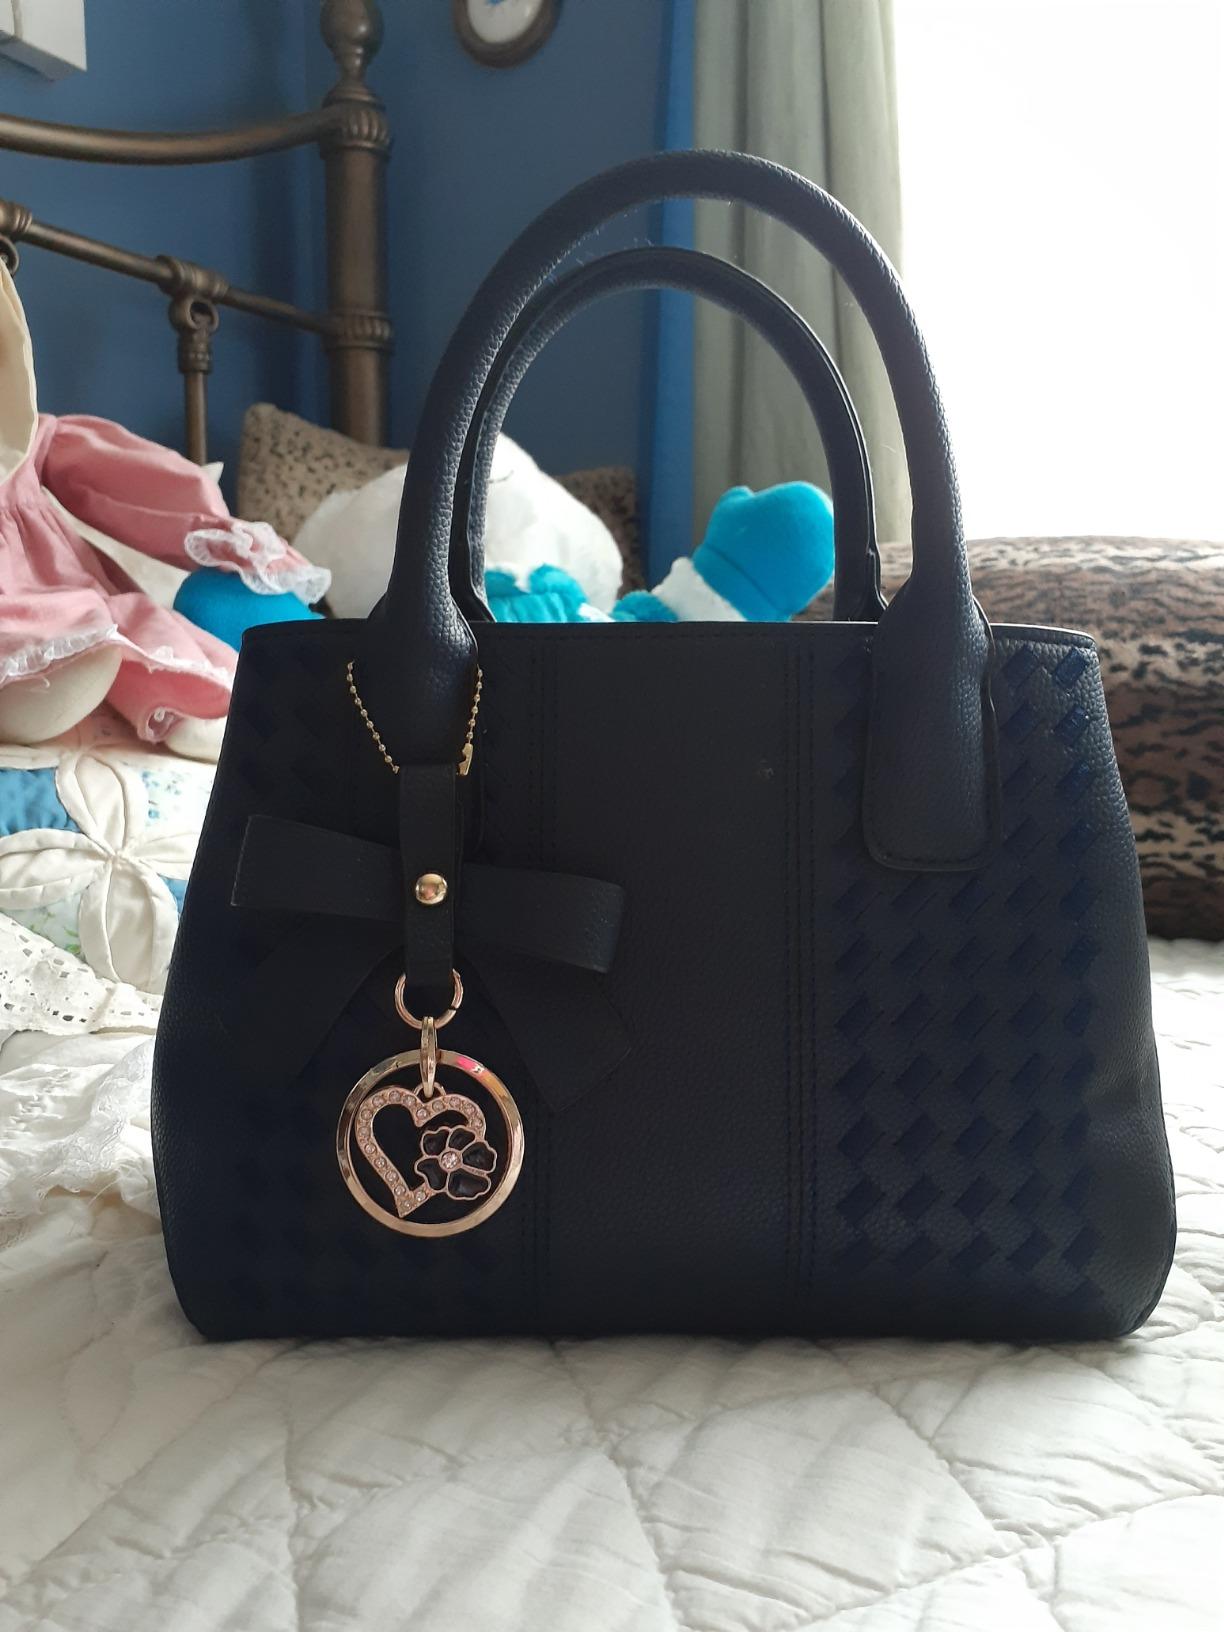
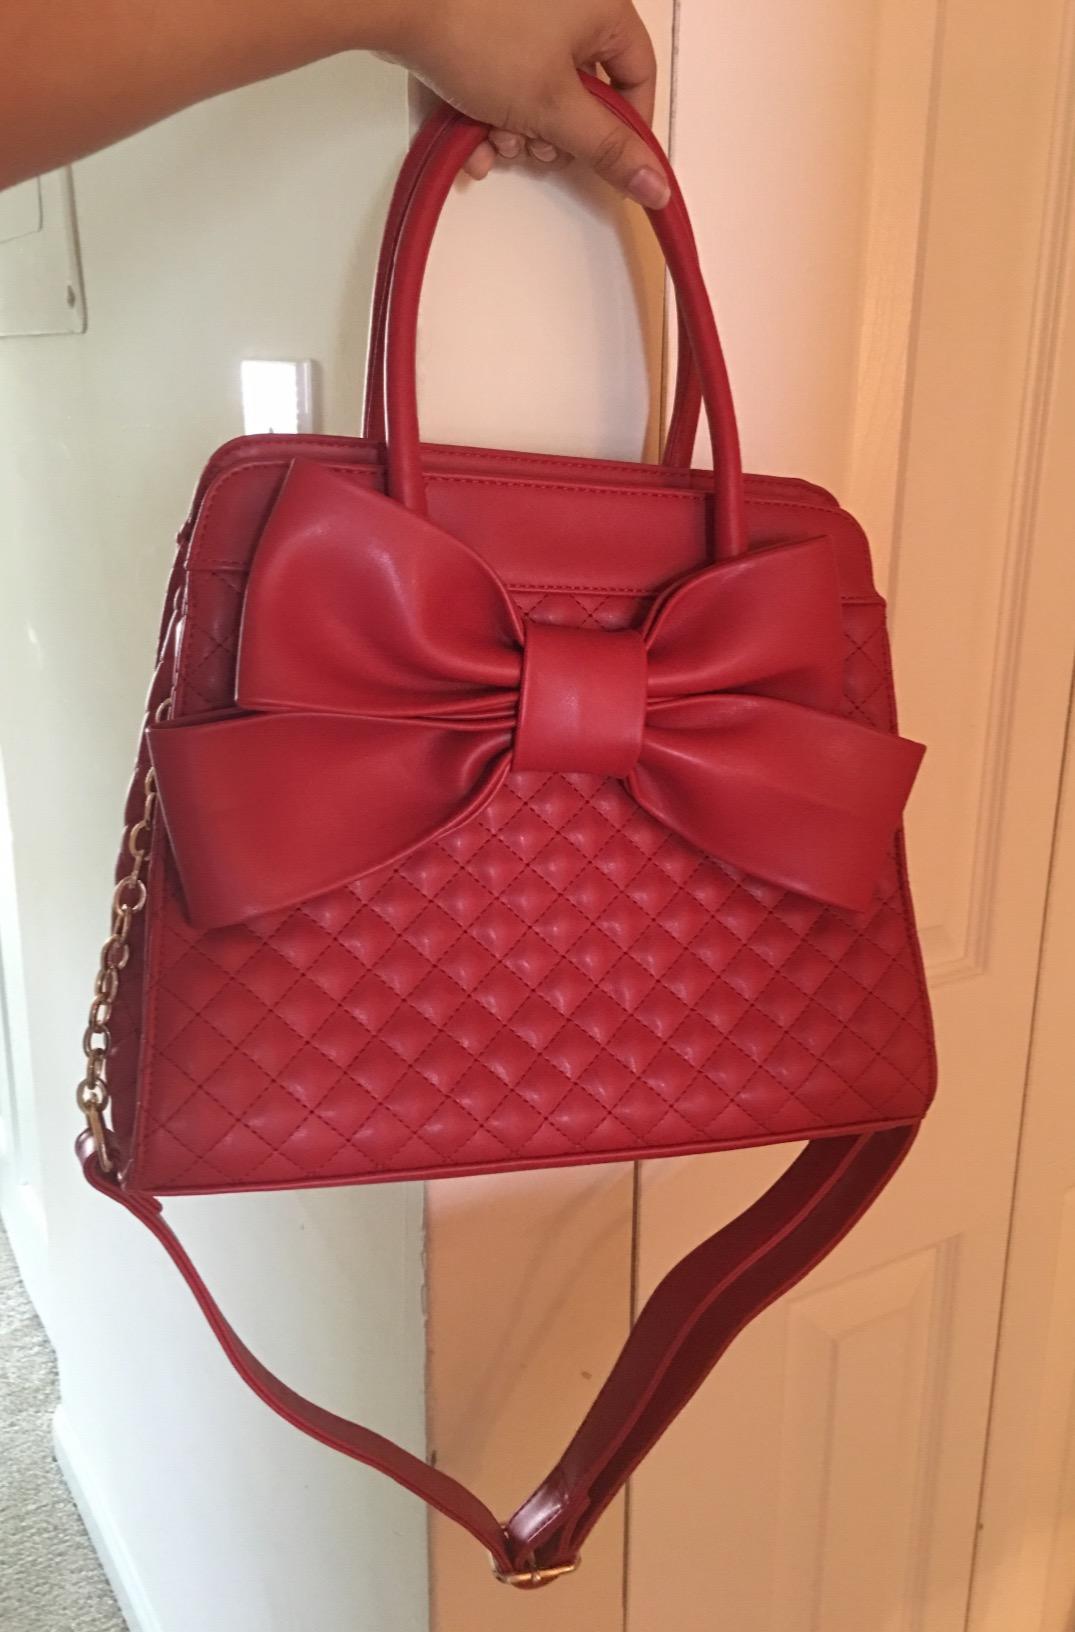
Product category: accessories_handbag
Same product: no